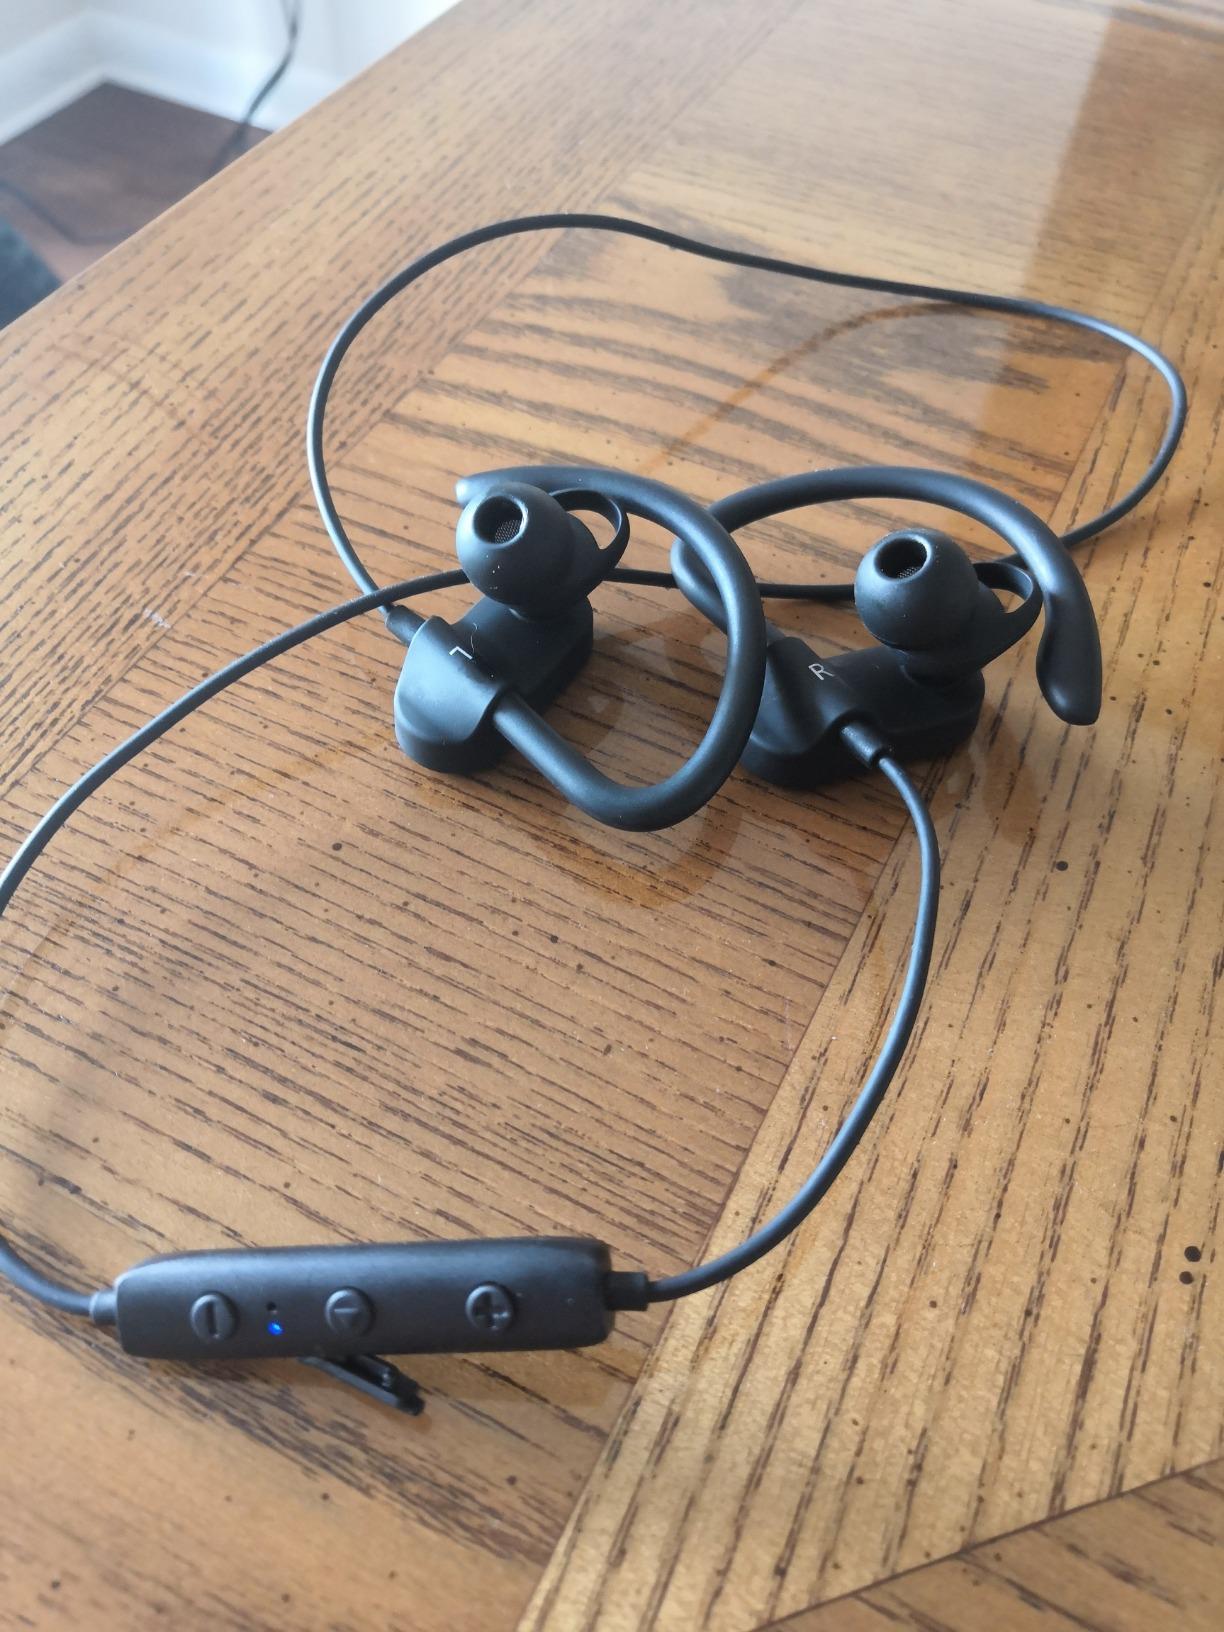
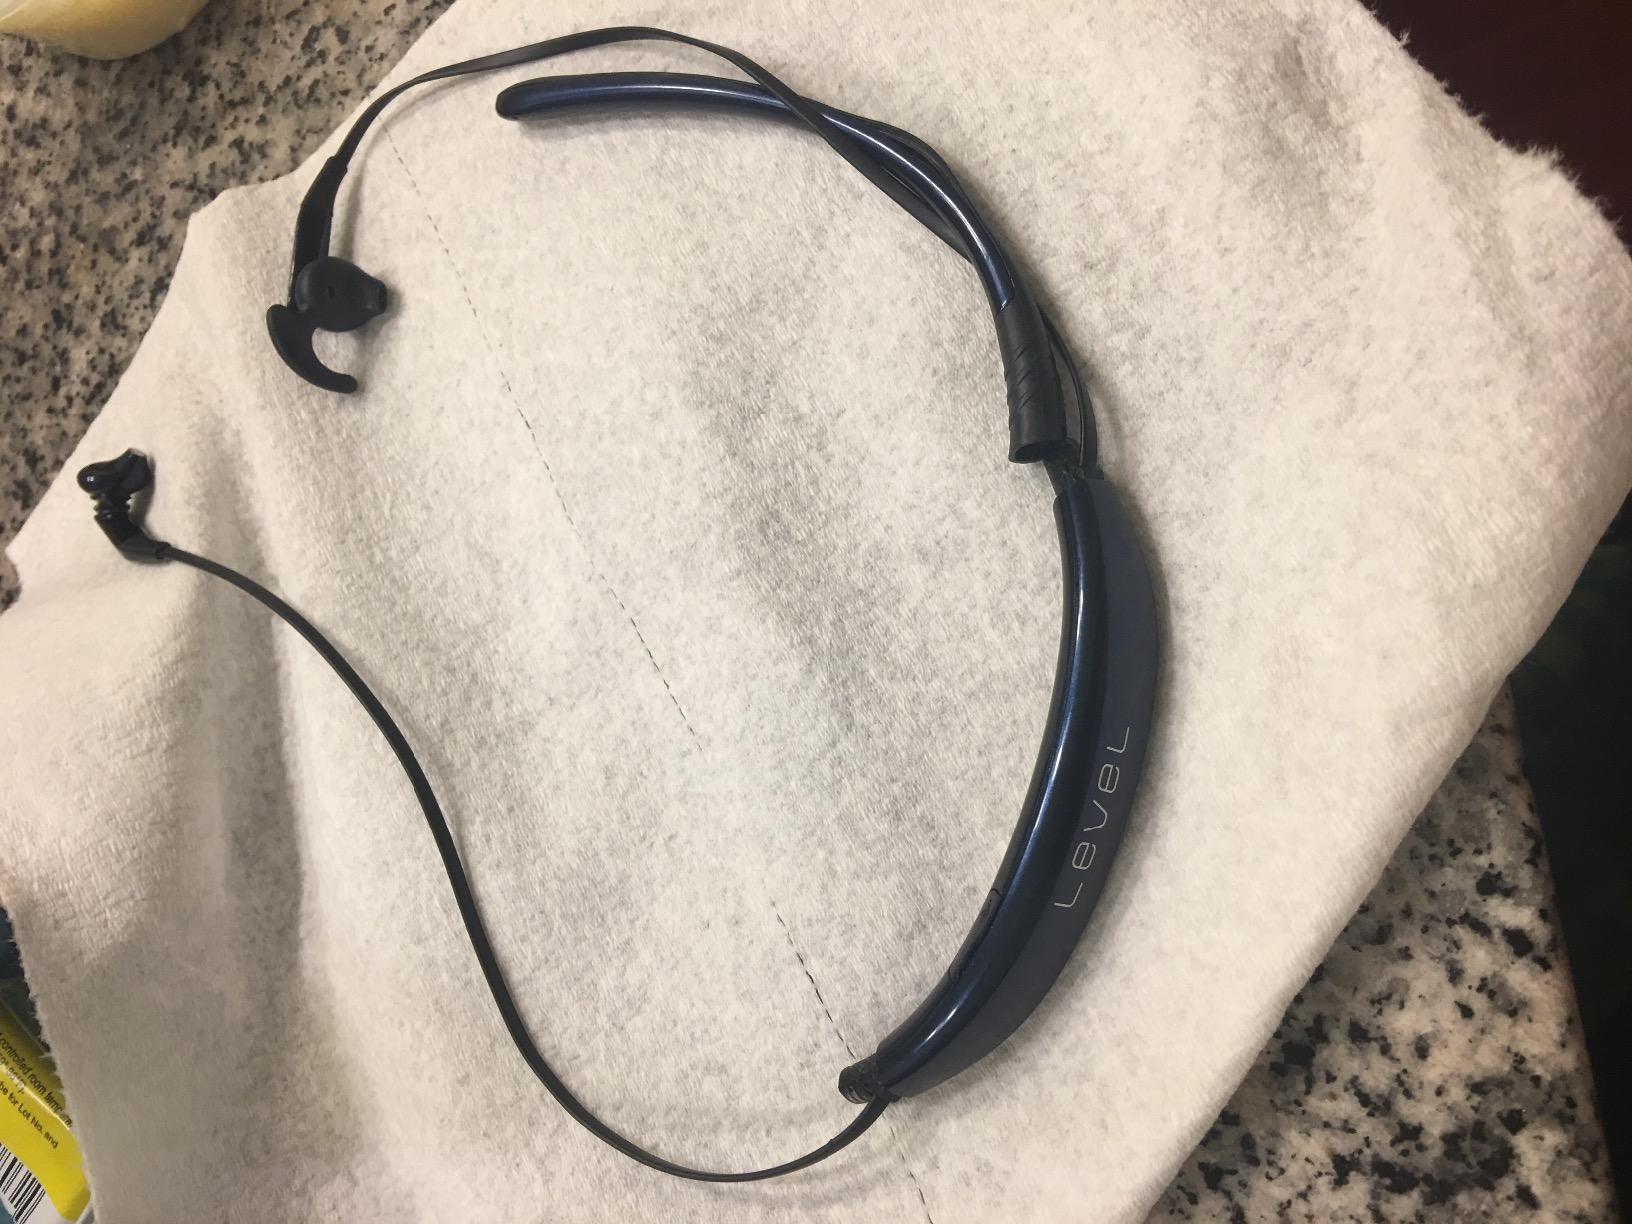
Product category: headphones
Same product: no